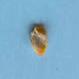
Maize quality: Bad